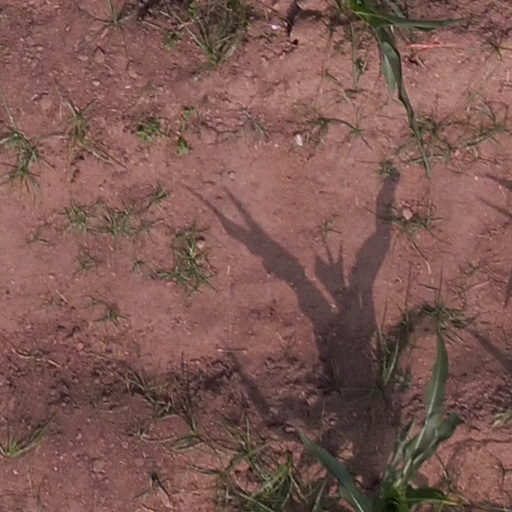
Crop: maize; corn